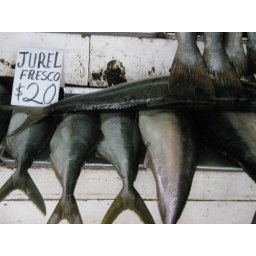
a good deal at teh fish market in Ensanada